Auto Union

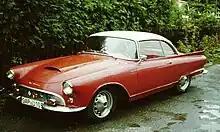
Auto Union 1000 Sp 1958 – 1965

In March 1953, the DKW 3=6 'Sonderklasse was launched at the Frankfurt Motor Show. This car proved exceptionally successful in motorsport and was built in Düsseldorf. The F91 version was soon superseded by the F93 in 1955, and soon joined by the four door F94 and station wagon Universal F94U in 1956 and 1957 respectively.